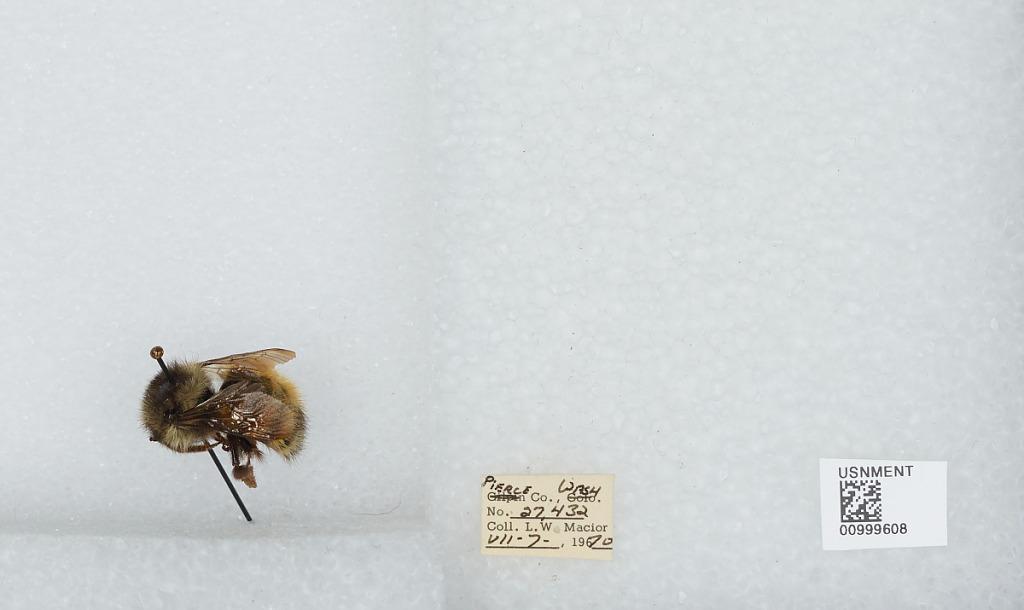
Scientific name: Bombus (Pyrobombus) melanopygus Nylander
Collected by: L. Macior
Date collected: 1970-7-7
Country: United States
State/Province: Washington
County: Pierce
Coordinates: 47.05, -122.12